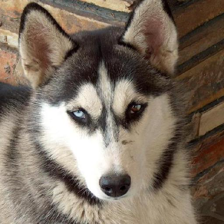
Label: animals